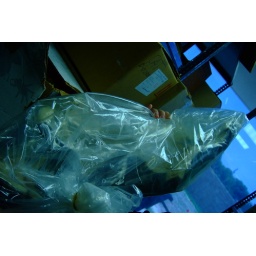
cat's in the bag and the bag's in the river